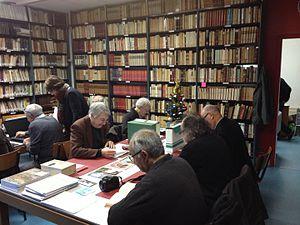
Salle de lecture de la bibliothèque de la société archéologique de Touraine
La Société archéologique de Touraine, fondée en 1840 et reconnue d'utilité publique en 1872, accueille tous ceux, amateurs ou curieux, étudiants ou professionnels, qui s’intéressent, œuvrent ou veulent œuvrer à l’étude, la défense et l'illustration du passé de la Touraine et de son patrimoine.